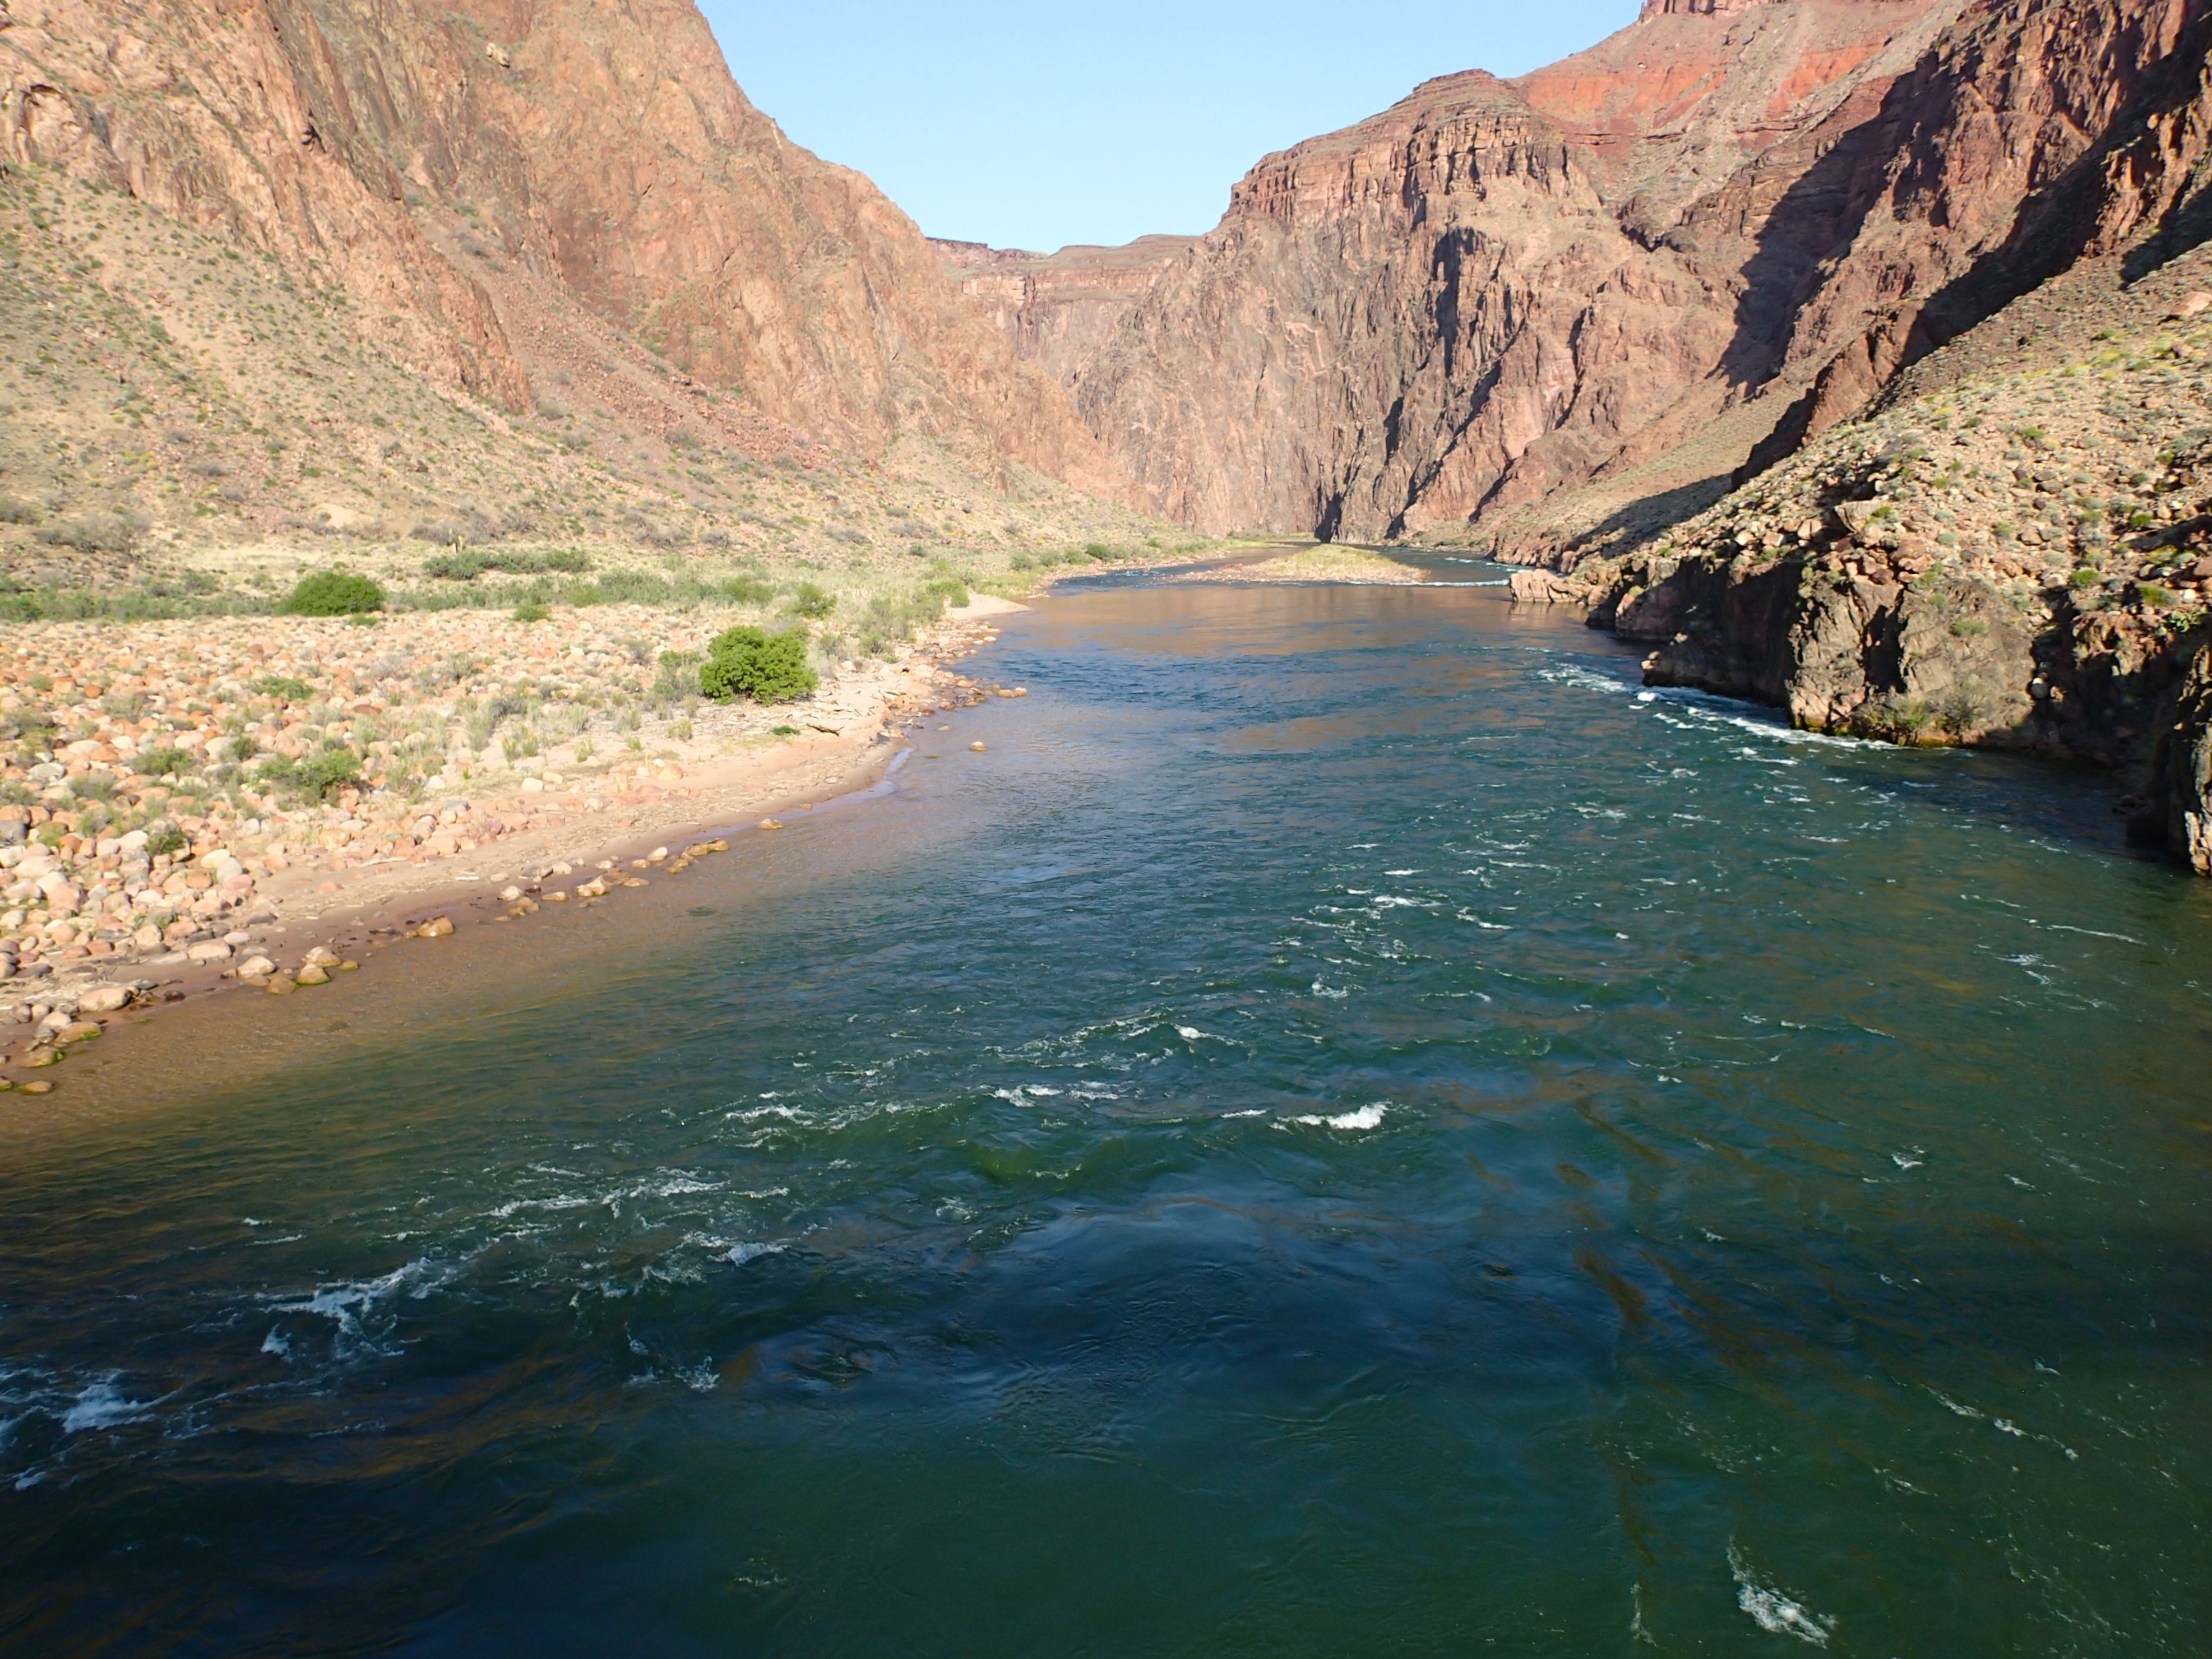
sea, coast, water, nature, rock, mountain, lake, river, valley, cliff, bay, rapid, canyon, terrain, grandcanyon, wadi, landform, geographical feature